Selected Poems of Henry Ames Blood

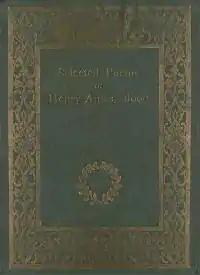
Cover of "Selected Poems of Henry Ames Blood"

Selected Poems of Henry Ames Blood is a collection of poetry by American poet Henry Ames Blood. While his verse had been widely anthologized during his lifetime, this volume was the only book devoted solely to his verse. It was published in hardcover in Washington, D.C. by The Neale Publishing Company in 1901. It was reprinted in paperback by the Kessinger Publishing Company in September, 2007.